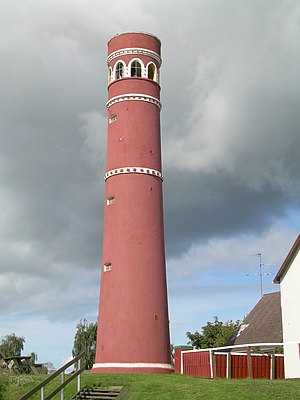
Læsøtårnet
Læsøtårnet er et 17 meter højt udsigtstårn, beliggende i byen Byrum på øen Læsø i Kattegat. Tårnet blev opført i 1927 af træskomager Thorvald Hansen. Han byggede tårnet af hjemmestøbte mursten.